Crayon Shin-chan: Very Tasty! B-class Gourmet Survival!!

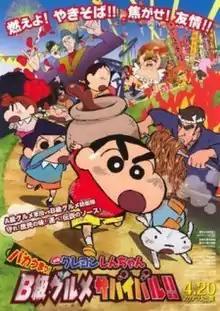

is a 2013 Japanese anime film. It is the 21st film based on the popular comedy manga and anime series "Crayon Shin-chan". It is directed by Masakazu Hashimoto. The film was released to theaters on April 20, 2013, in Japan. The film is produced by Shin-Ei Animation, the studio behind the anime television.